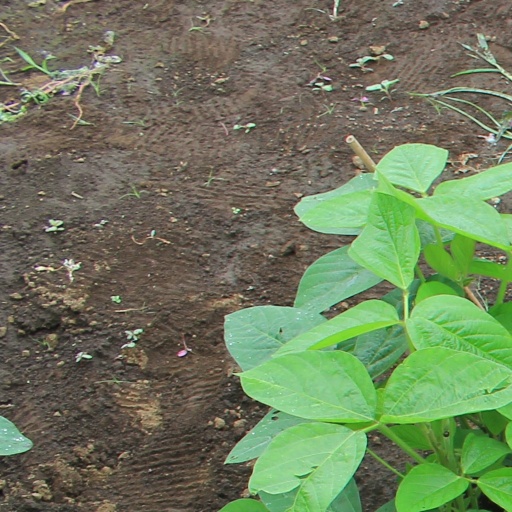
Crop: soybean